Gerald McBoing-Boing

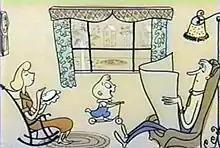
A scene from UPA's "Gerald McBoing-Boing".

Gerald McBoing-Boing is an animated short film about a little boy who speaks through sound effects instead of spoken words. Produced by United Productions of America (UPA), it was given a wide release by Columbia Pictures on November 2, 1950. The story was adapted by Phil Eastman and Bill Scott from a story by Dr. Seuss. Robert Cannon directed the short film, with John Hubley (also a producer) as the supervising director; Stephen Bosustow served as an executive producer. Marvin Miller was the narrator.